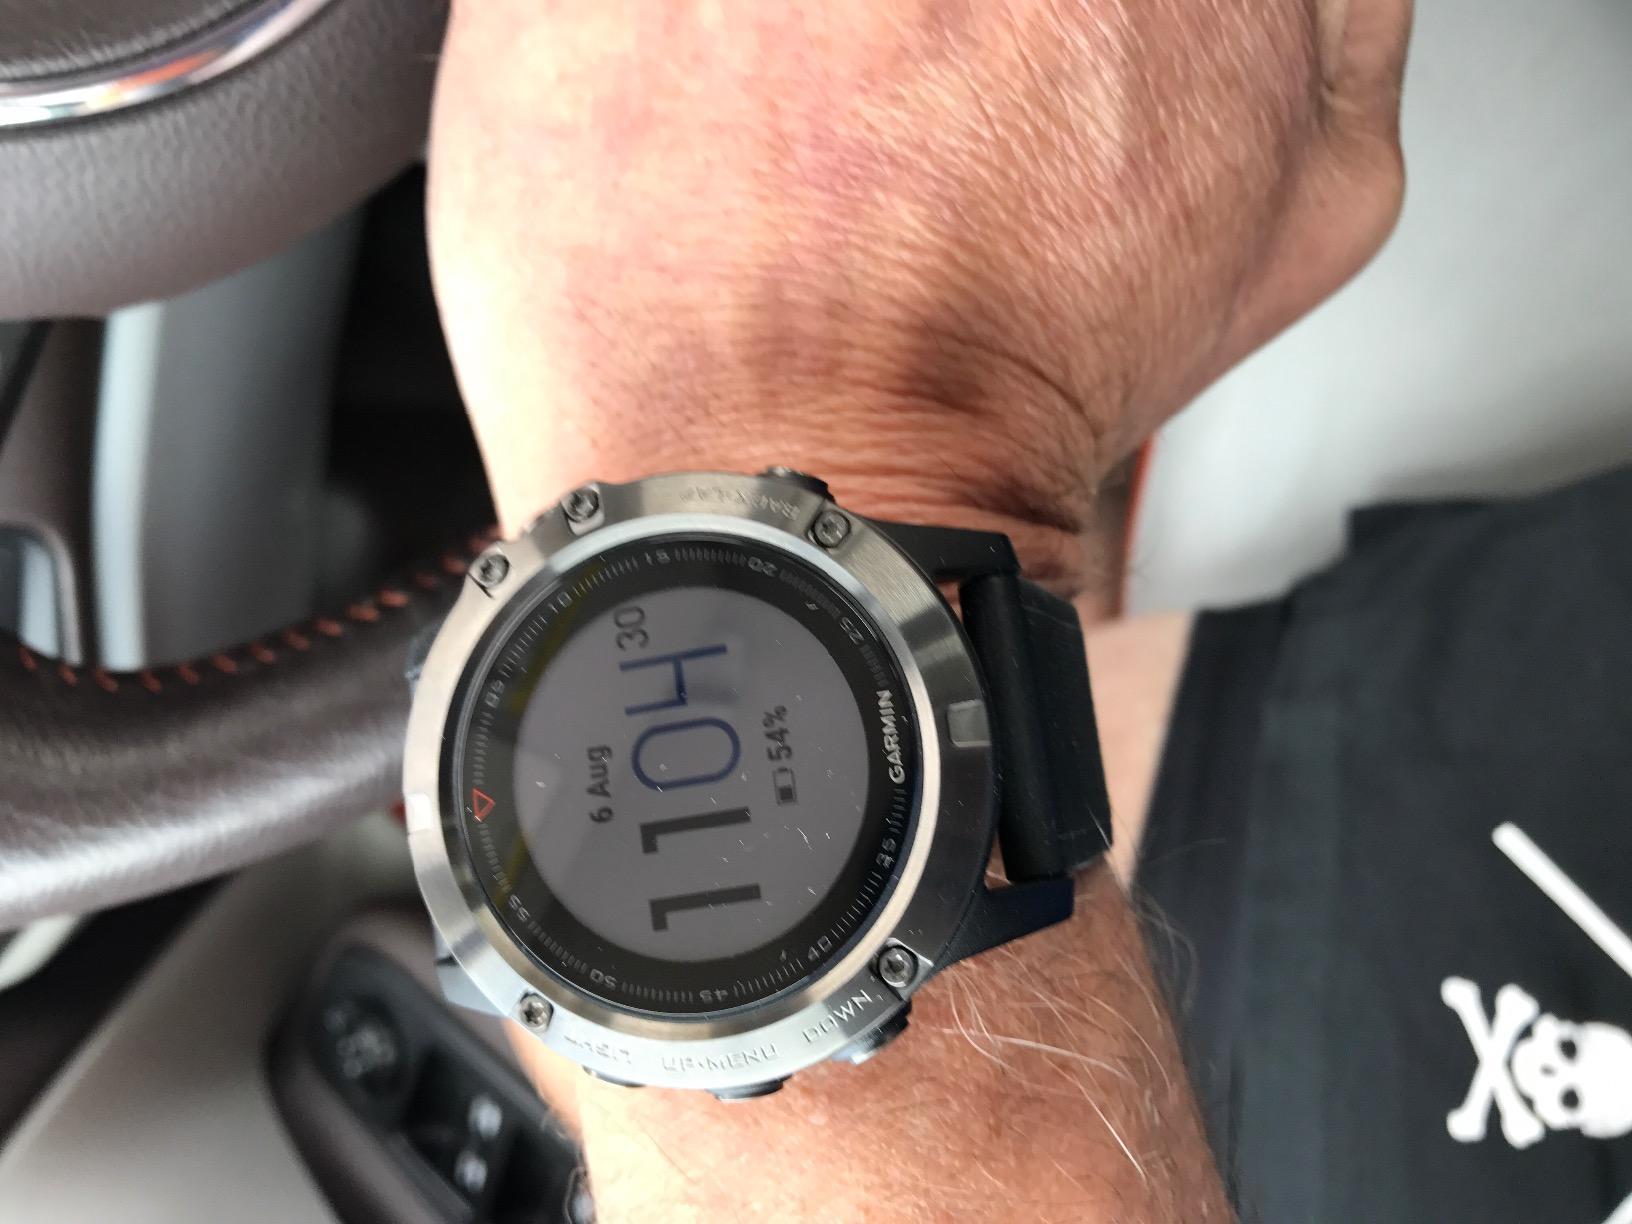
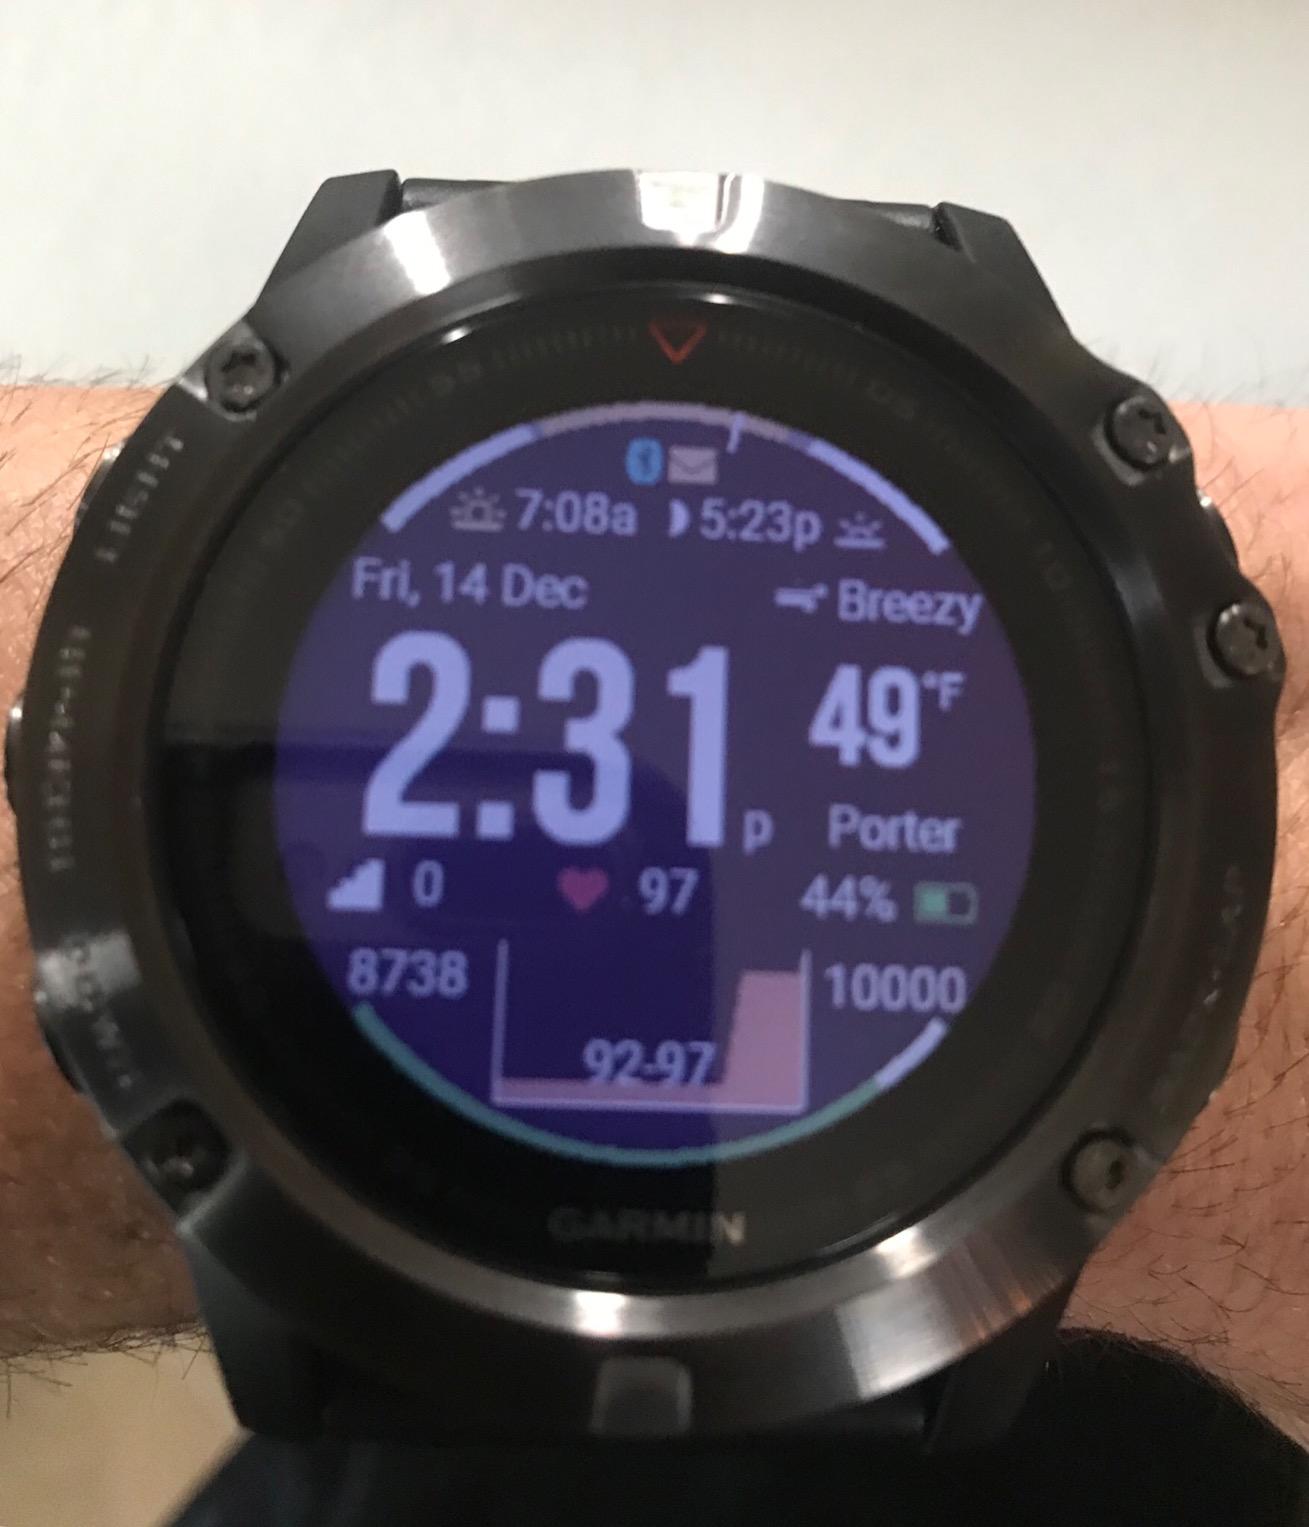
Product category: smartwatch
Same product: yes